Eric Gill works at the Midland Hotel, Morecambe

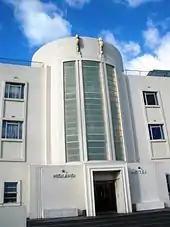
The main entrance to the Midland Hotel.

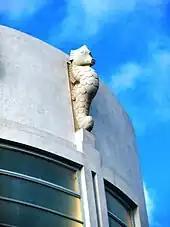
One of Eric Gill's two seahorses above the entrance to the Midland Hotel.

The Art Deco Midland Hotel was built in 1932–33 by the London Midland & Scottish Railway to the design of Oliver Hill and included works by Gill, Marion Dorn, and Eric Ravilious. Eric Gill produced several works for the hotel.